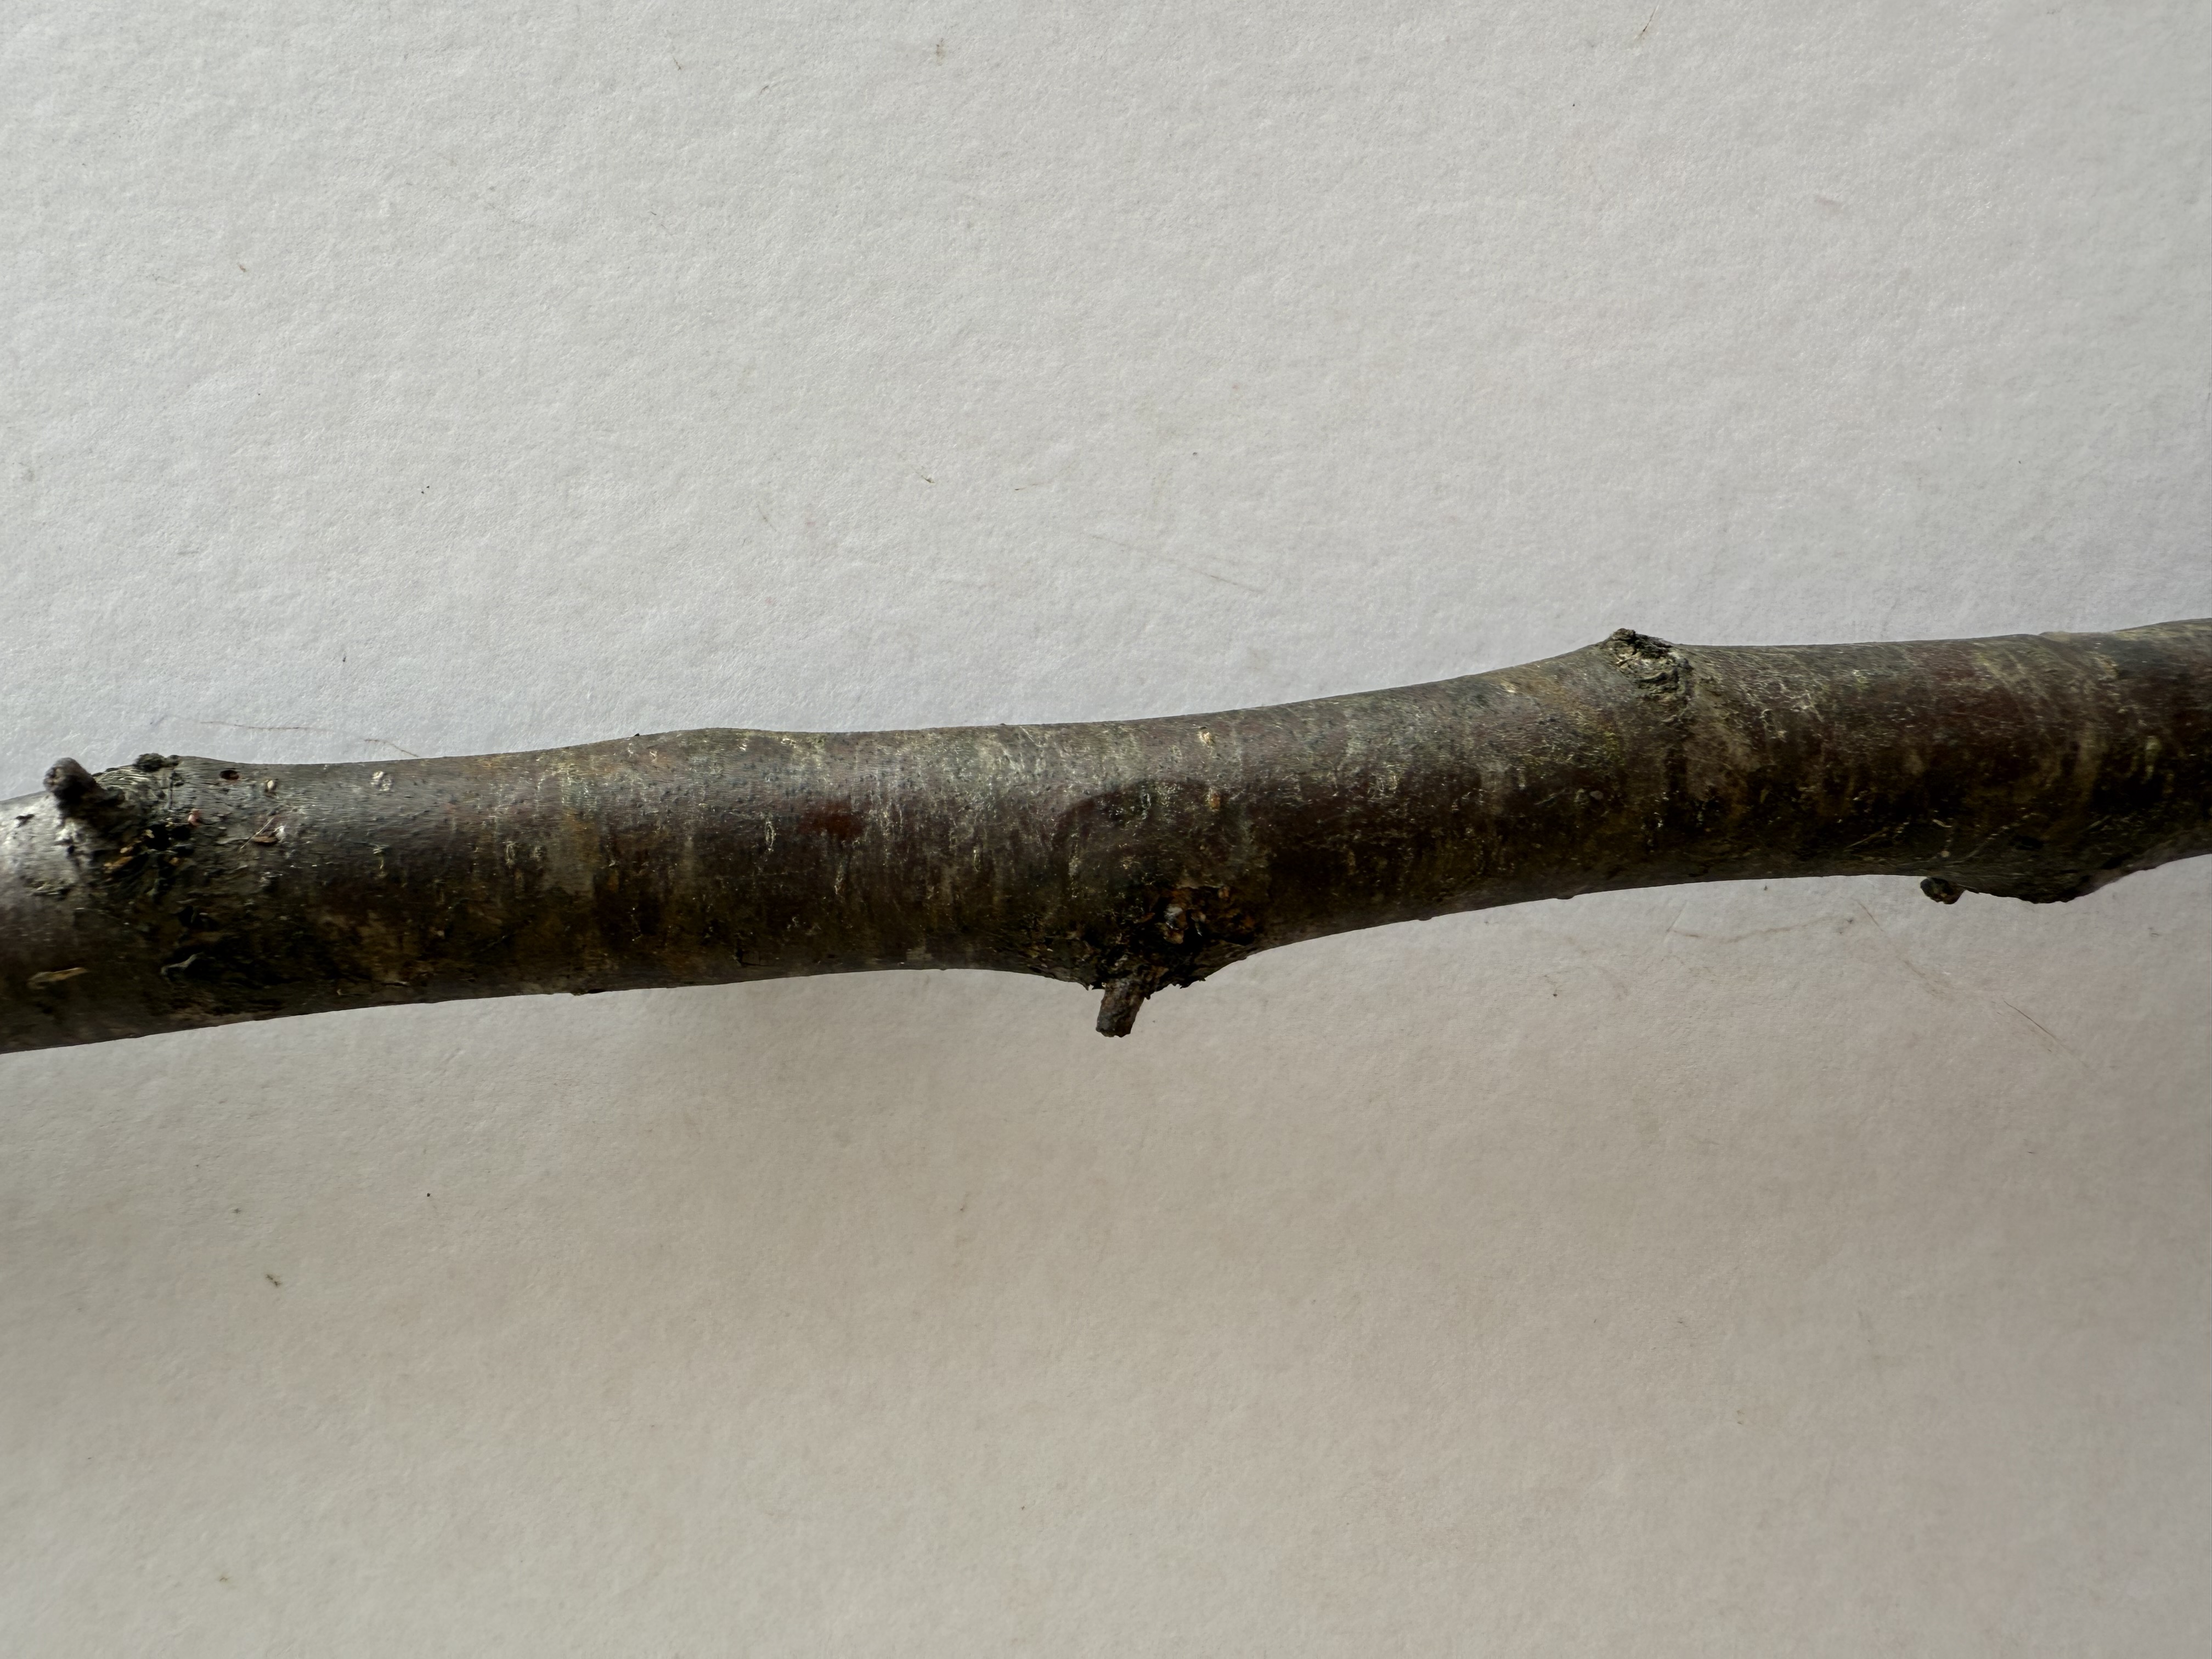
Variety: Murdum Plum